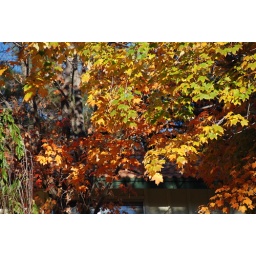
Inside a house in Julian...California. Today I had a wonderful day with my camera and this type of golden trees.